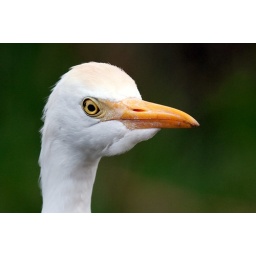
Cattle Egret walking along the road feeding in Nairobi National Park